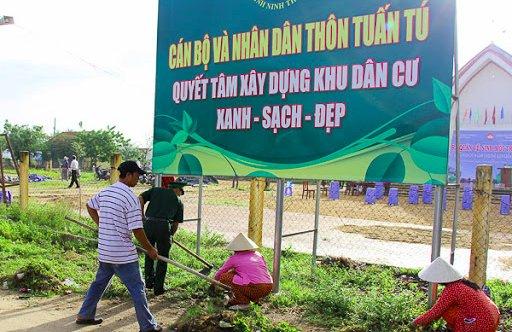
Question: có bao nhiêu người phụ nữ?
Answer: có hai người